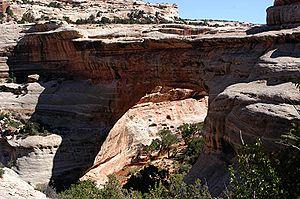
Cette liste des plus longues arches naturelles classe par longueur les arches naturelles en fonction de leur ouverture telle que définie par la Natural Arch and Bridge Society.
Le Natural Bridges National Monument est une zone naturelle de 31 km² classée parmi les monuments nationaux américains. Elle est située près de Blanding dans le sud-est de l'Utah, dans l'ouest des États-Unis. S'y trouvent trois arches naturelles remarquables, dont deux se classent parmi les vingt plus grandes arches naturelles au monde. Elles portent des noms hopi : Kachina Bridge, Owachomo Bridge et Sipapu Bridge. Ces ponts sont formés par l'érosion du grès de la Cedar Mesa Sandstone, l'écoulement de l'eau formant un canyon et de temps à autre, une langue de roche reste qui joint les deux côtés.